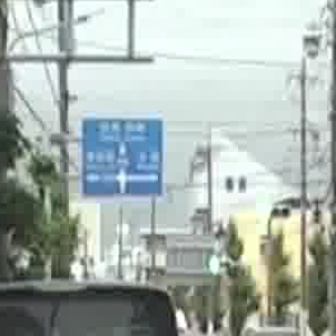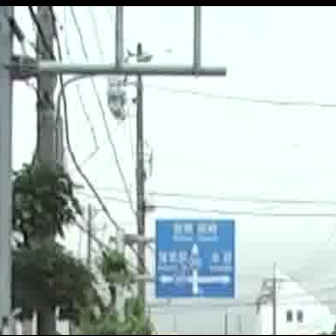
  Please identify the target specified by the bounding box [78,113,162,196] in the first image and locate it in the second image. Return the coordinates in [x_min,y_min,x_max,y_max] format.
Answer: [152,216,234,298]